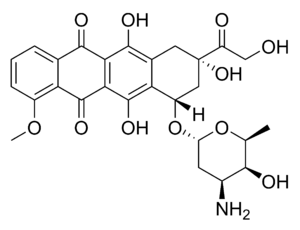
Les anthracyclines sont une famille de médicaments anticancéreux d'origine naturelle. Elles ont été isolées, comme la plupart des antibiotiques, à partir de micro-organismes, des actinobactéries du genre Streptomyces. Elles ont été découvertes en 1963, presque simultanément par une équipe française et une équipe italienne.